Sholes and Glidden typewriter

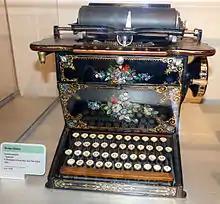
A redesign incorporated floral ornamentation, a characteristic from Remington's sewing machine division.

To supply the orders and to repay debts, Densmore began to manufacture the machine in summer 1871. During this time, the machine was revised to improve durability and the platen was redesigned after feedback from Western Union, which wanted the ability to print on a continuous roll, indicated that clipping paper to the platen was impractical. The new design, however, infringed a patent granted to Charles A. Washburn in November 1870; Washburn, consequently, received royalties on future production. In 1872, to manufacture the new machine in earnest, a former wheelwright shop was secured along with several employees. Although the machines worked well, the lack of economies of scale prevented the venture from yielding a profit. In exchange for funding the ventures, Densmore had been acquiring an ever-increasing ownership interest. Sholes was eventually bought out for a cash payment of $12,000. Glidden kept his one-tenth right of the patent. Densmore consulted with George W. N. Yost, a manufacturer with whom he had been acquainted, who suggested showing the machine to E. Remington and Sons. Remington, an arms manufacturer seeking to diversify after the Civil War, possessed the machining equipment and skilled machinists necessary to further develop the complex machine. A typewritten letter was sent to Remington, where executive Henry H. Benedict was impressed by the novelty and encouraged company president Philo Remington to pursue the device.